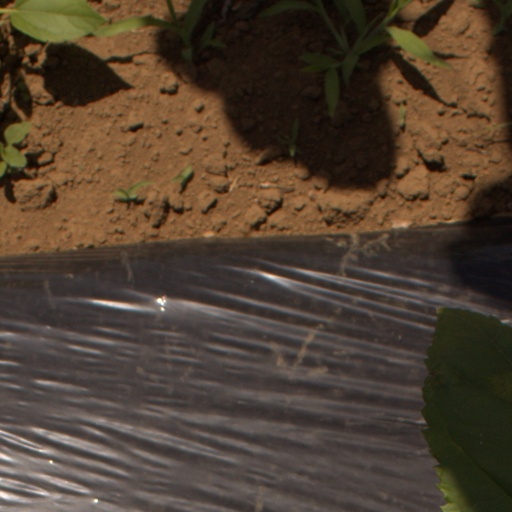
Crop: Jerusalem artichoke